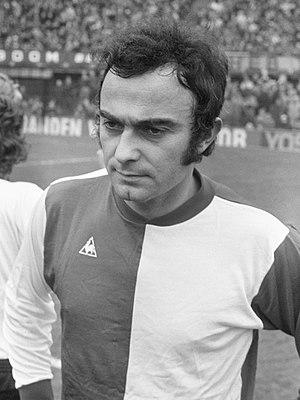
Mladen Ramljak, né le 1ᵉʳ juillet 1945 à Zagreb en Yougoslavie, et mort le 13 septembre 1978, était un footballeur international yougoslave.